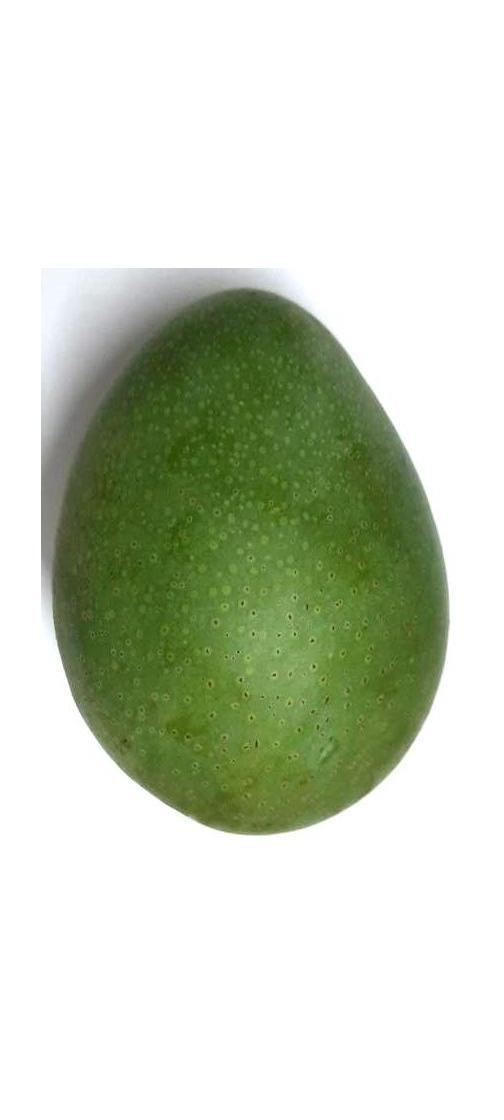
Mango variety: Ashshina Zhinuk